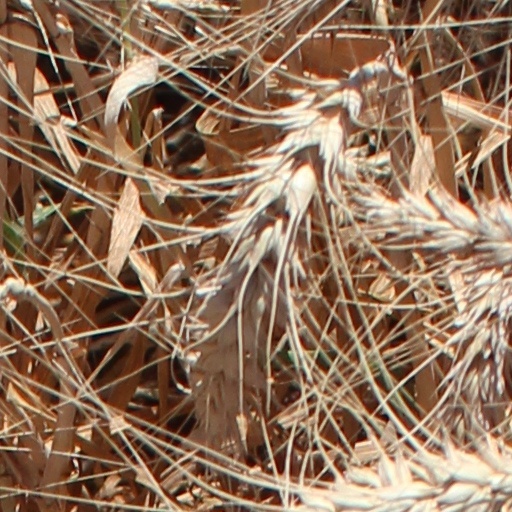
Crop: wheat